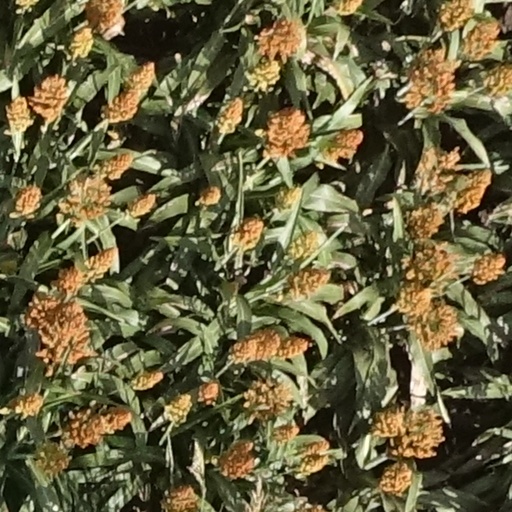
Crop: sorghum